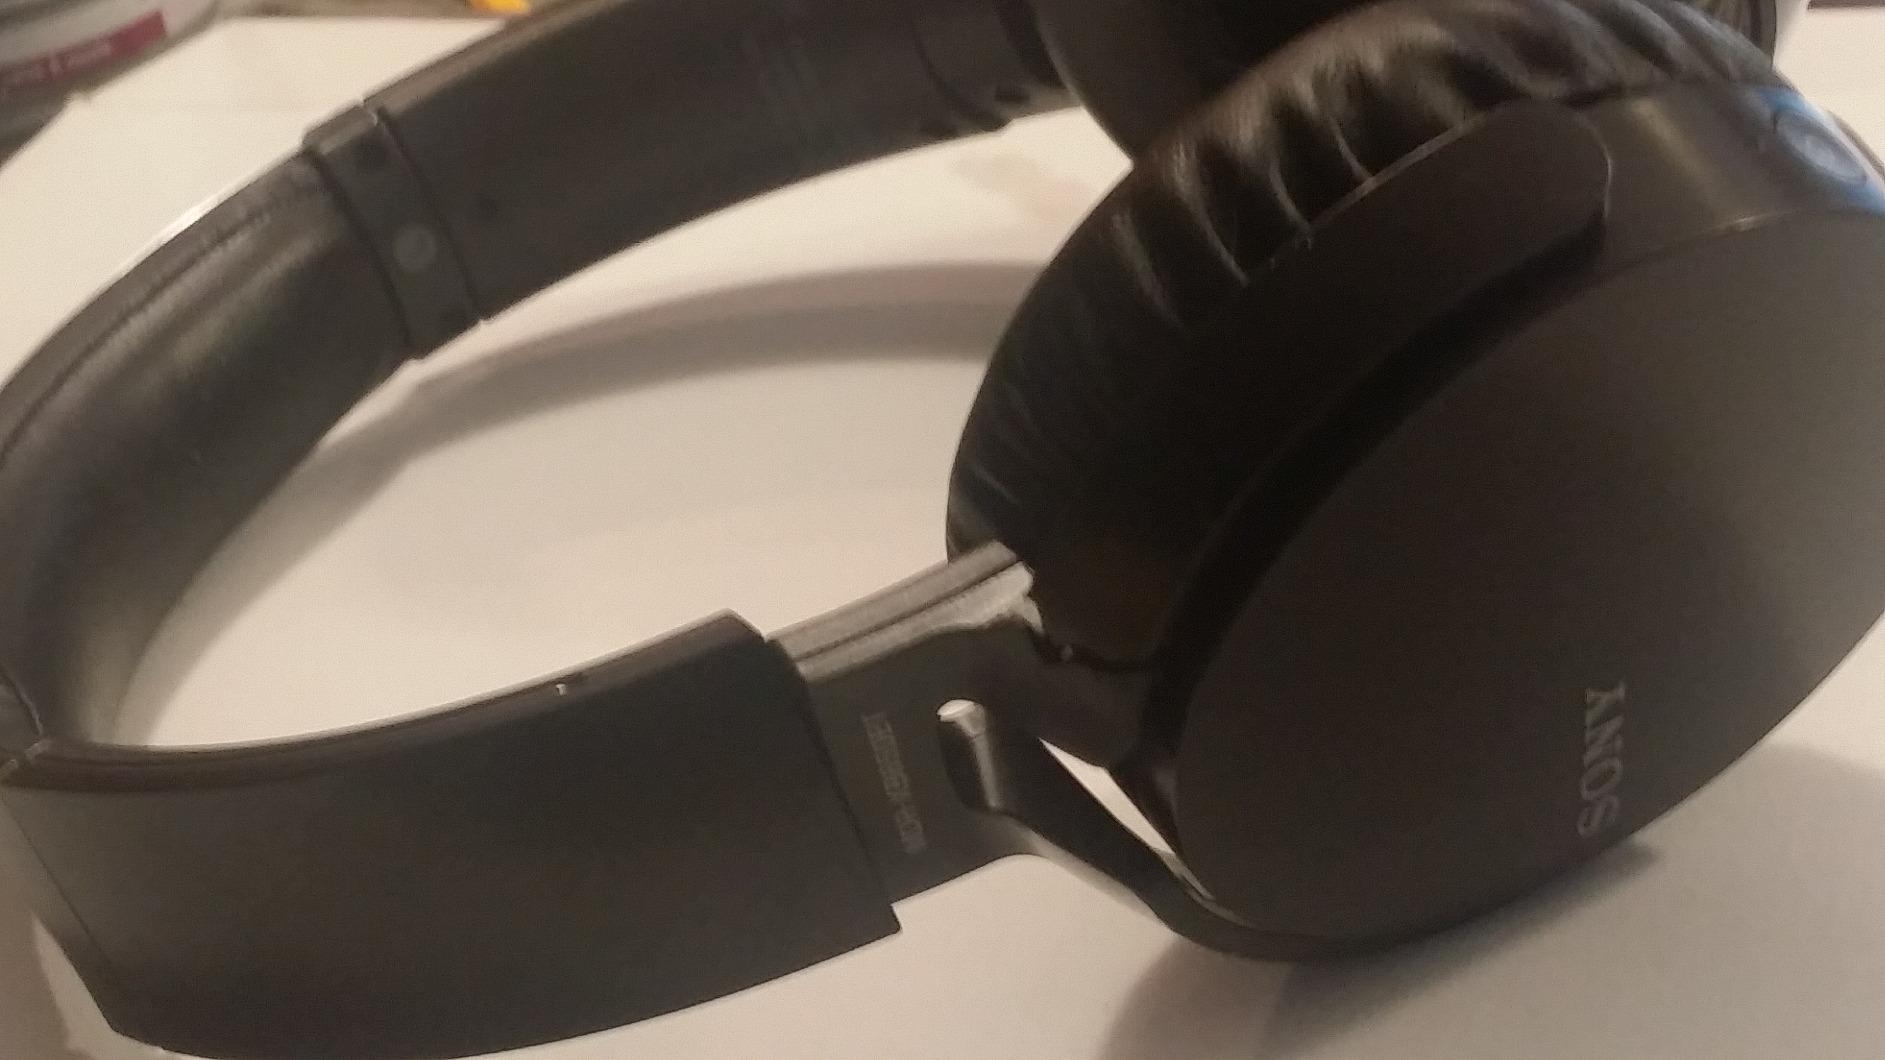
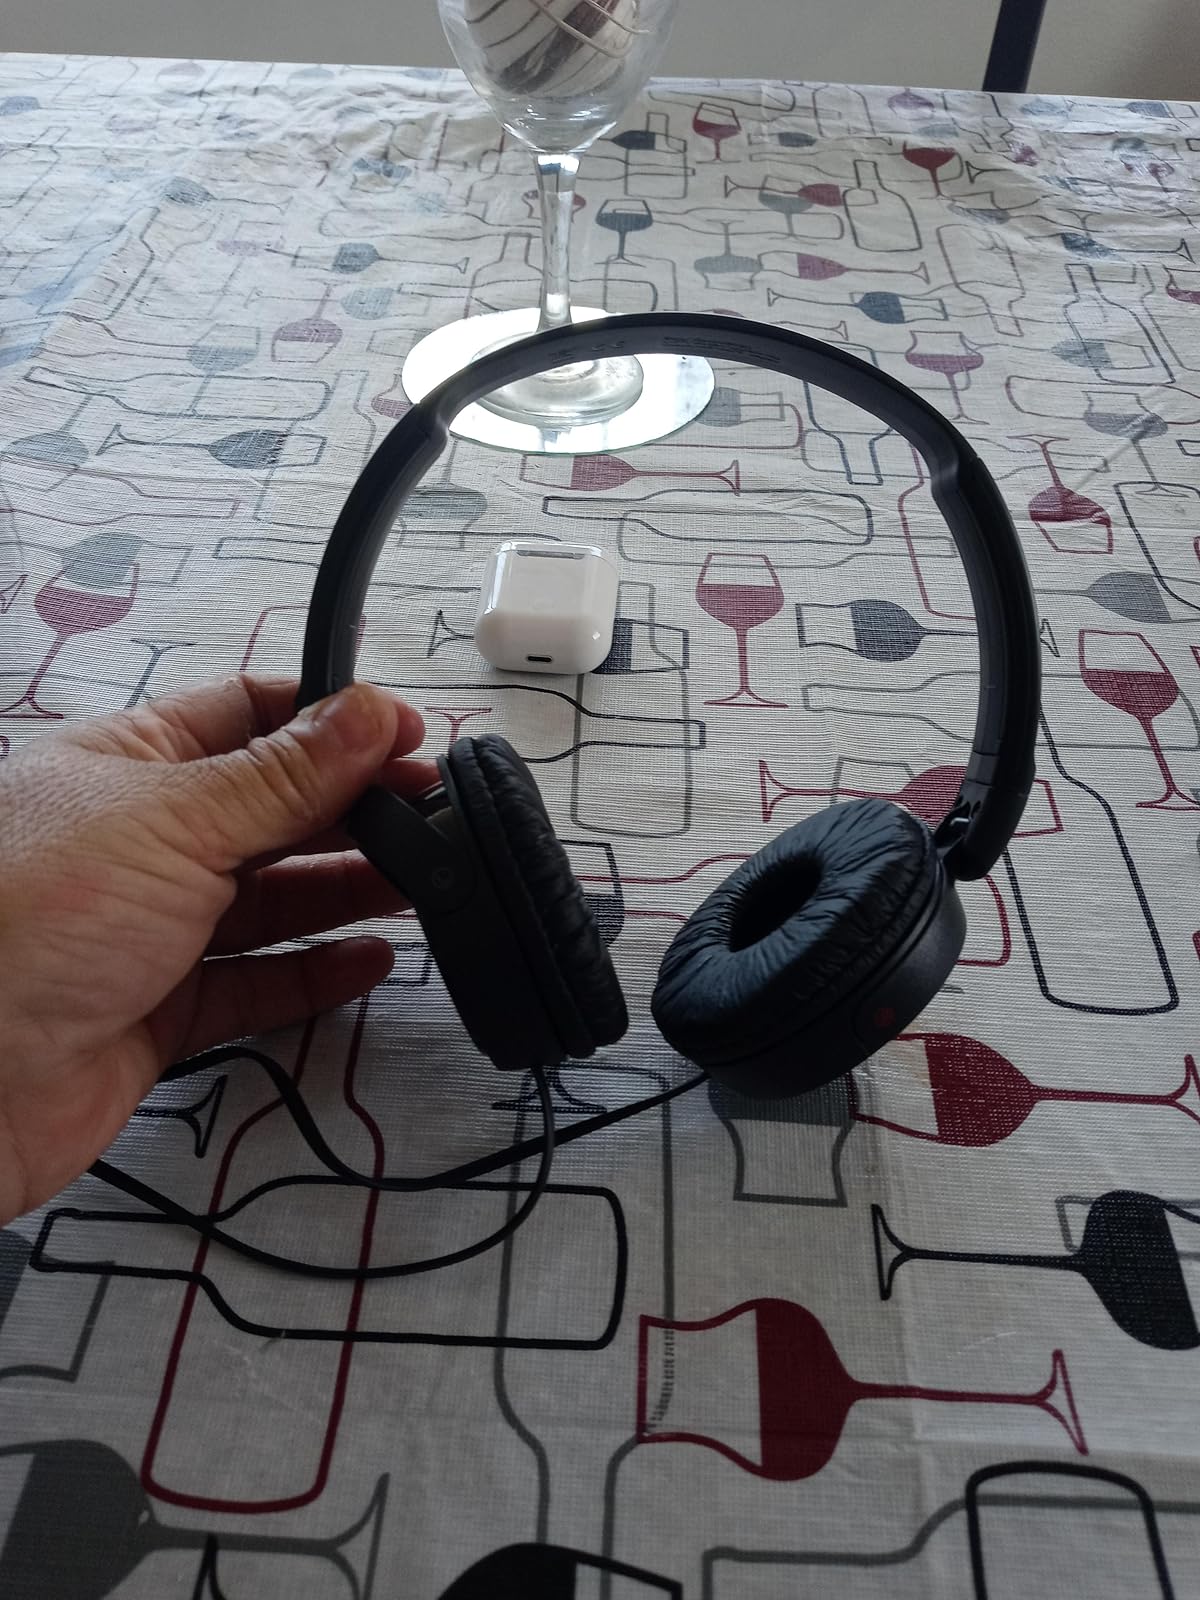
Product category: headphones
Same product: no